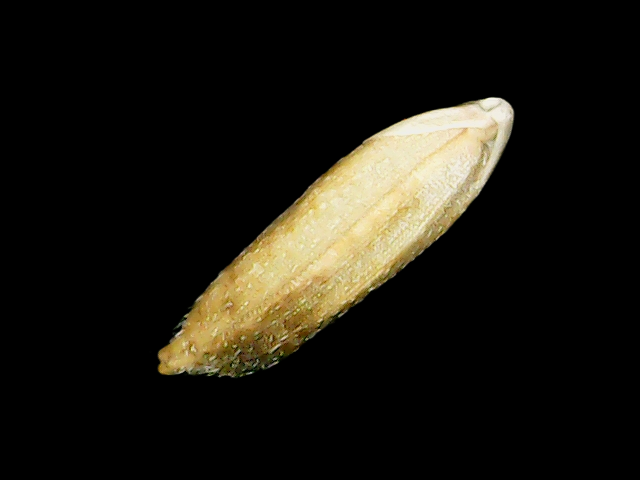
Rice variety: Bd51